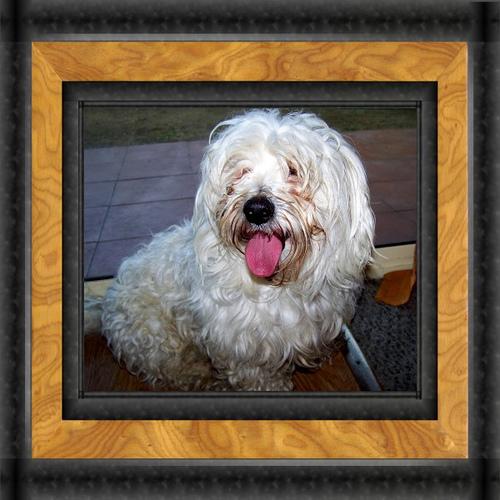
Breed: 249-n000101-Maltese_dog